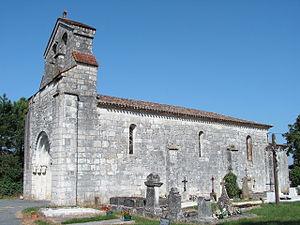
Nastringues (Dordorgne)
Nastringues est une commune française située dans le département de la Dordogne, en région Nouvelle-Aquitaine.